The Spirit of Romance (film)

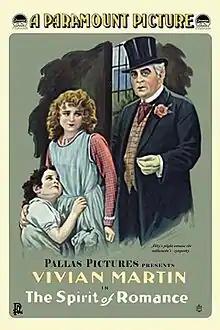
Theatrical release poster

The Spirit of Romance is a lost 1917 American drama silent film directed by E. Mason Hopper, written by Adele Harris and George S. Hopkins, and starring Vivian Martin, Percy Challenger, Colin Chase, Herbert Standing, Elinor Hancock and George Fisher. It was released on March 22, 1917, by Paramount Pictures.